Javier María Pascual Ibañez

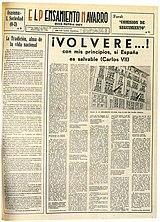
"" (issue from the post-Pascual period)

Apart from mobilizing support for the Borbón-Parmas and for labor-related changes embraced by the Church, another key thread of the newspaper was the support for de-centralised organisation of state. This however, has never amounted to endorsing separatism of peripheral nationalisms, which Pascual vehemently opposed. Though supportive of creeping democratization, "Pensamiento" avoided an open challenge of either Franco or Francoism and – perhaps to some extent genuinely – boasted fidelity to "the spirit of July 18th". Calls for liberalization were styled as defense of the very regime, official auto-denomination of the state as "Monarquía Tradícional, Católica, Social y Representativa" was repeated "ad nauseam", and Franco's own words were often quoted when presenting Carlism as representation of "la España ideal, frente a la bastarda y afrancesada de los liberales".